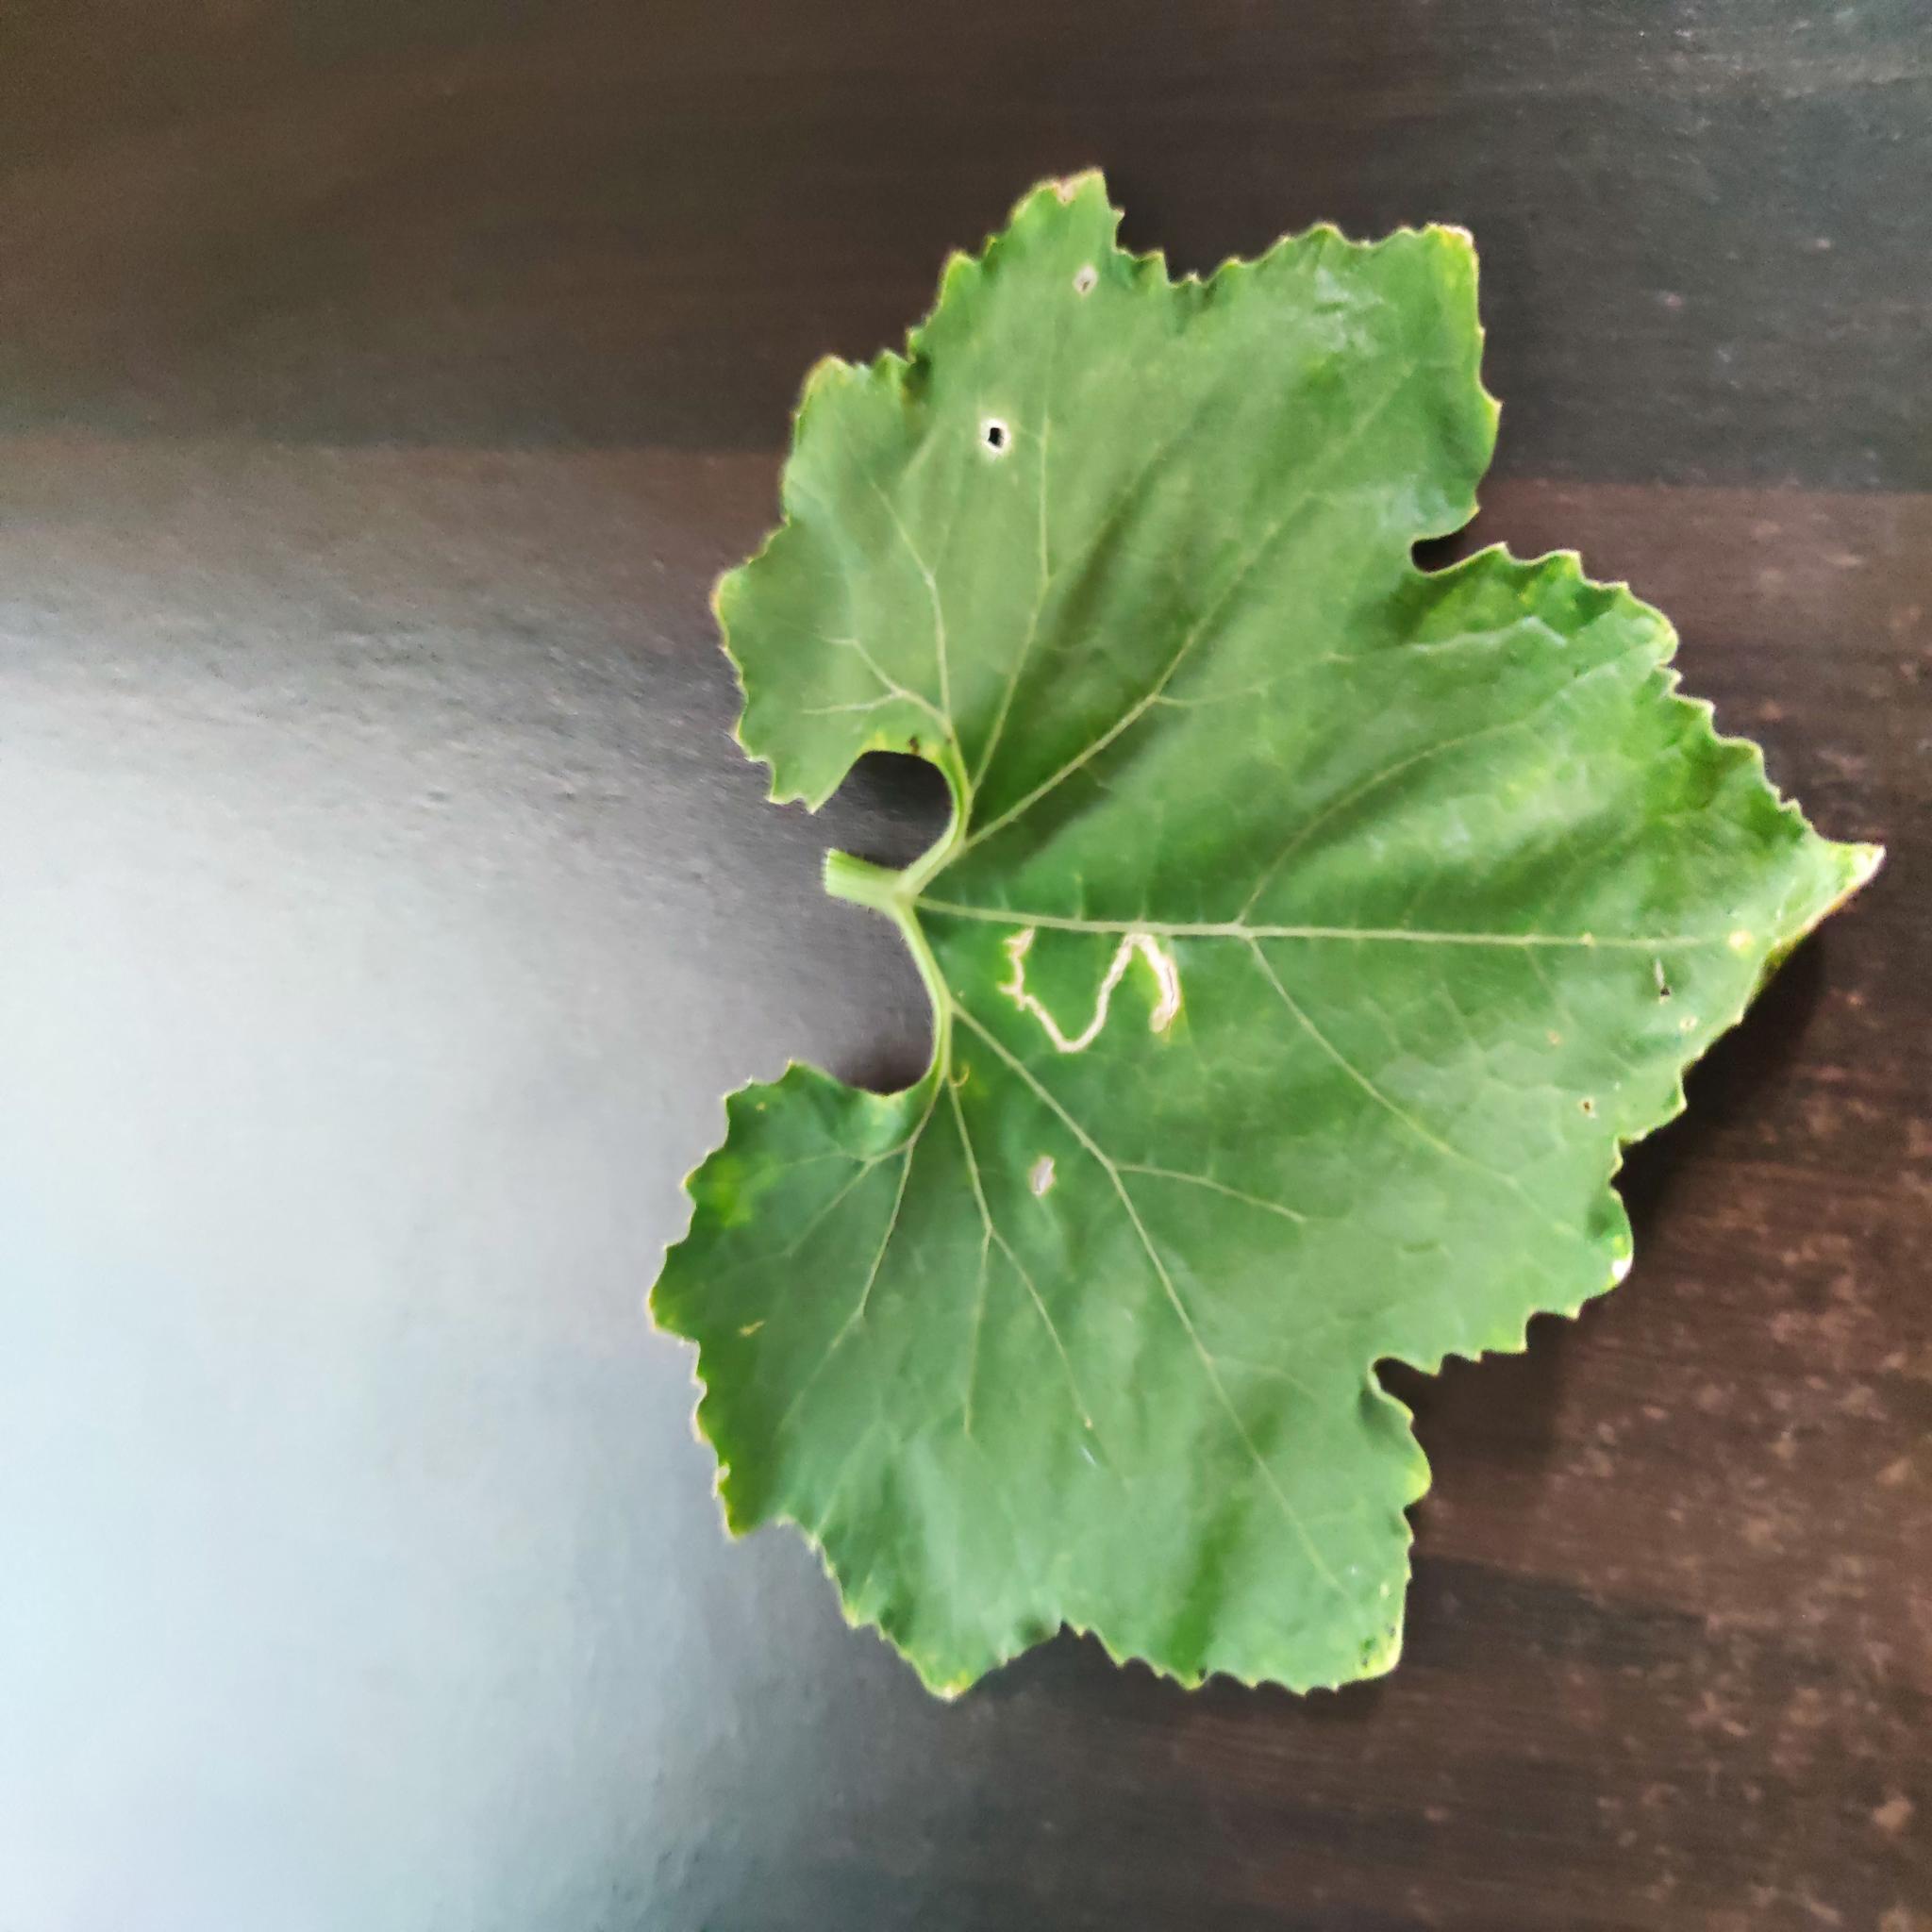
Label: Leaf miner